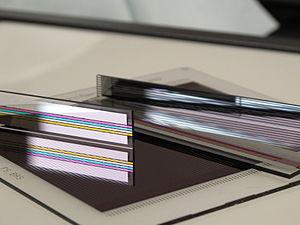
Filtres allumettes
Sodern, filiale de la société aérospatiale ArianeGroup, est une entreprise française basée à Limeil-Brévannes en Île-de-France, spécialisée dans l'instrumentation spatiale et la neutronique.